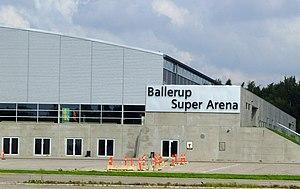
Les 114ᵉ championnats du monde de cyclisme sur piste 2024 se déroulent à la Ballerup Super Arena de Ballerup, dans la banlieue de Copenhague au Danemark en 2024. C'est la onzième fois que le Danemark organise les championnats du monde de cyclisme sur piste.